Le Livre des tournois

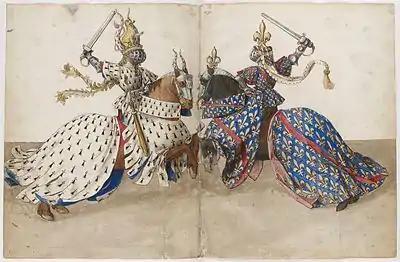
The dukes of Brittany and of Bourbon in single combat (BNF Fr. 2695, double page illustration, foll. 27v/28r); original caption: "Icy apres sensuit comant les deux ductz de Bretaigne et de Bourbon sont acheval armoyez et timbrez ainsi qui seront au Tournoy." ("Hereafter follows how the two Dukes of Brittany and of Bourbon on horseback armed and with crests as if they were at the tourney.") Bibliothèque Nationale de France.

Le Livre des tournois ("Traicte de la Forme de Devis d'un Tournoi") or King René's Tournament Book is a treatise describing rules for tournaments by the French prince René d'Anjou. It is best known from what appears to be Rene's own illuminated copy from the 1460s, now in the Bibliothèque Nationale, Paris (MS Fr. 2695) with illustrations, or at least the drawings before colouring, attributed to Barthélemy d'Eyck.